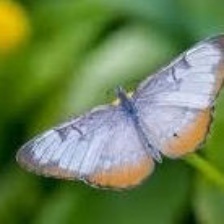
Species: MESTRA